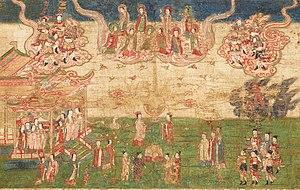
Mani, aussi appelé Manès, né probablement le 14 avril 216 à Mardinu, près de Ctésiphon, et mort selon les sources le 2 mars 274 ou le 26 février 277 à Gundishapur, est un théologien connu pour être le fondateur du manichéisme.